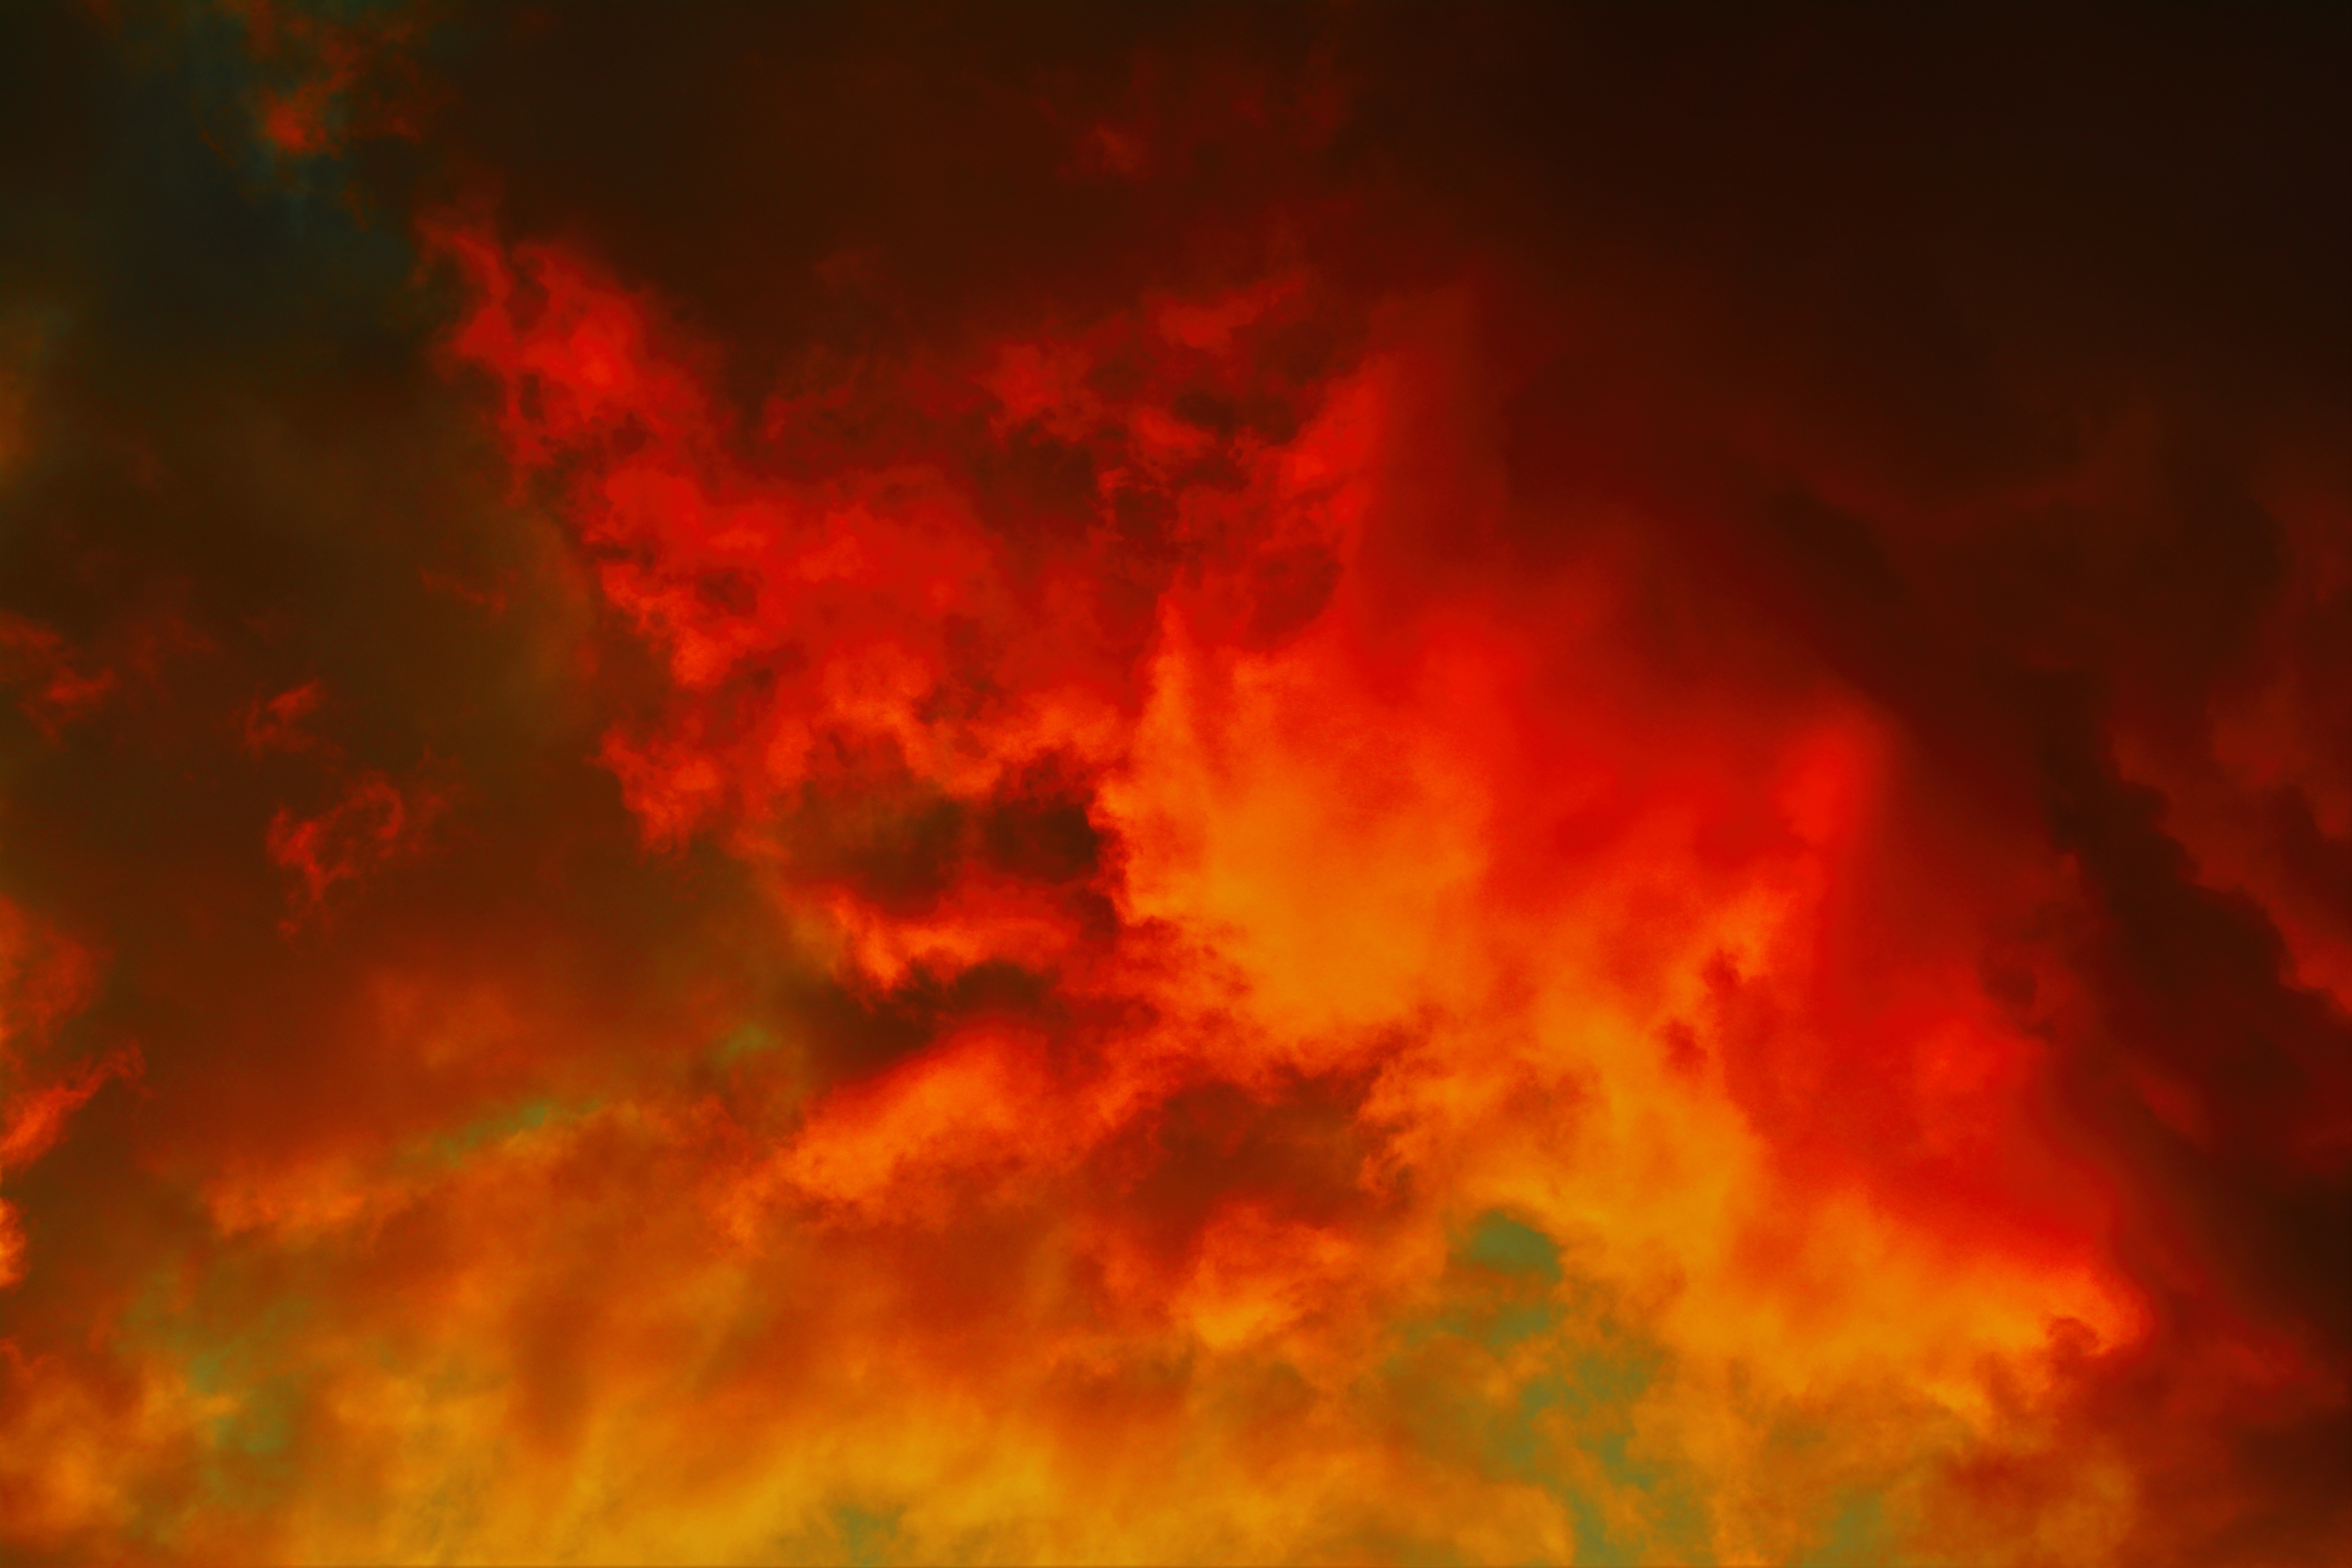
cloud, sky, atmosphere, geological phenomenon